Rootes Group

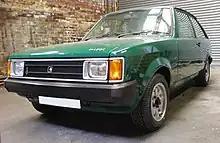
The Chrysler Sunbeam kept the company going in the later 1970s

Only the Avenger-based Chrysler Sunbeam hatchback, launched in 1977 kept the Rootes lineage alive, although the Alpine name was still in use and later Alpine and Solara special edition models were given the old Rootes model names, Minx and Rapier. The rights to the Rapier name remained with the successors of the company, and were eventually resurrected again on a few limited edition Peugeot models. There was also a special Sceptre edition of the 205, 405 and the 605 SRi models. This used a black plastic badge with the chrome effect Sceptre cursive script similar to that on the sideflashes of the '60s saloons. In the case of the Peugeot cars, the Sceptre badging was applied to the bootlid and lower aft part of the front wing.